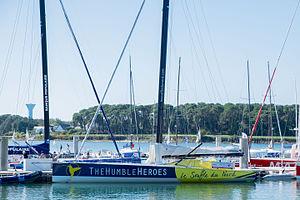
Le 60 pieds IMOCA Le Souffle du Nord, skippé par Thomas Ruyant.
Groupe Bel est un voilier monocoque de course au large appartenant à la classe des 60 pieds IMOCA. Mis à l'eau le 22 septembre 2007, il fait partie de la première génération de 60 pieds dessinés par Guillaume Verdier et VPLP, avec Safran. Il est skippé jusqu'en 2013 par Kito de Pavant puis brièvement par Armel Tripon en 2014, par Thomas Ruyant entre 2015 et 2017, par Joan Mulloy en 2018 et par Maxime Sorel depuis 2019.